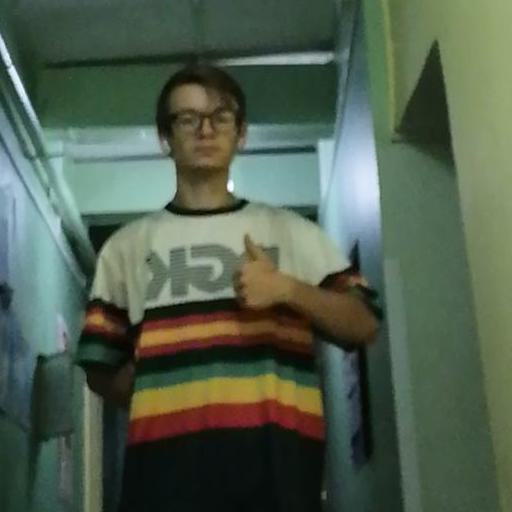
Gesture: like